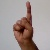
The image shows a hand gesture representing the letter 'D' in Indian Sign Language.